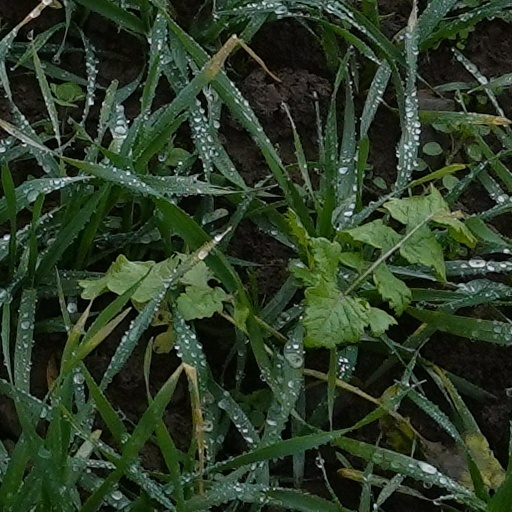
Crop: wheat